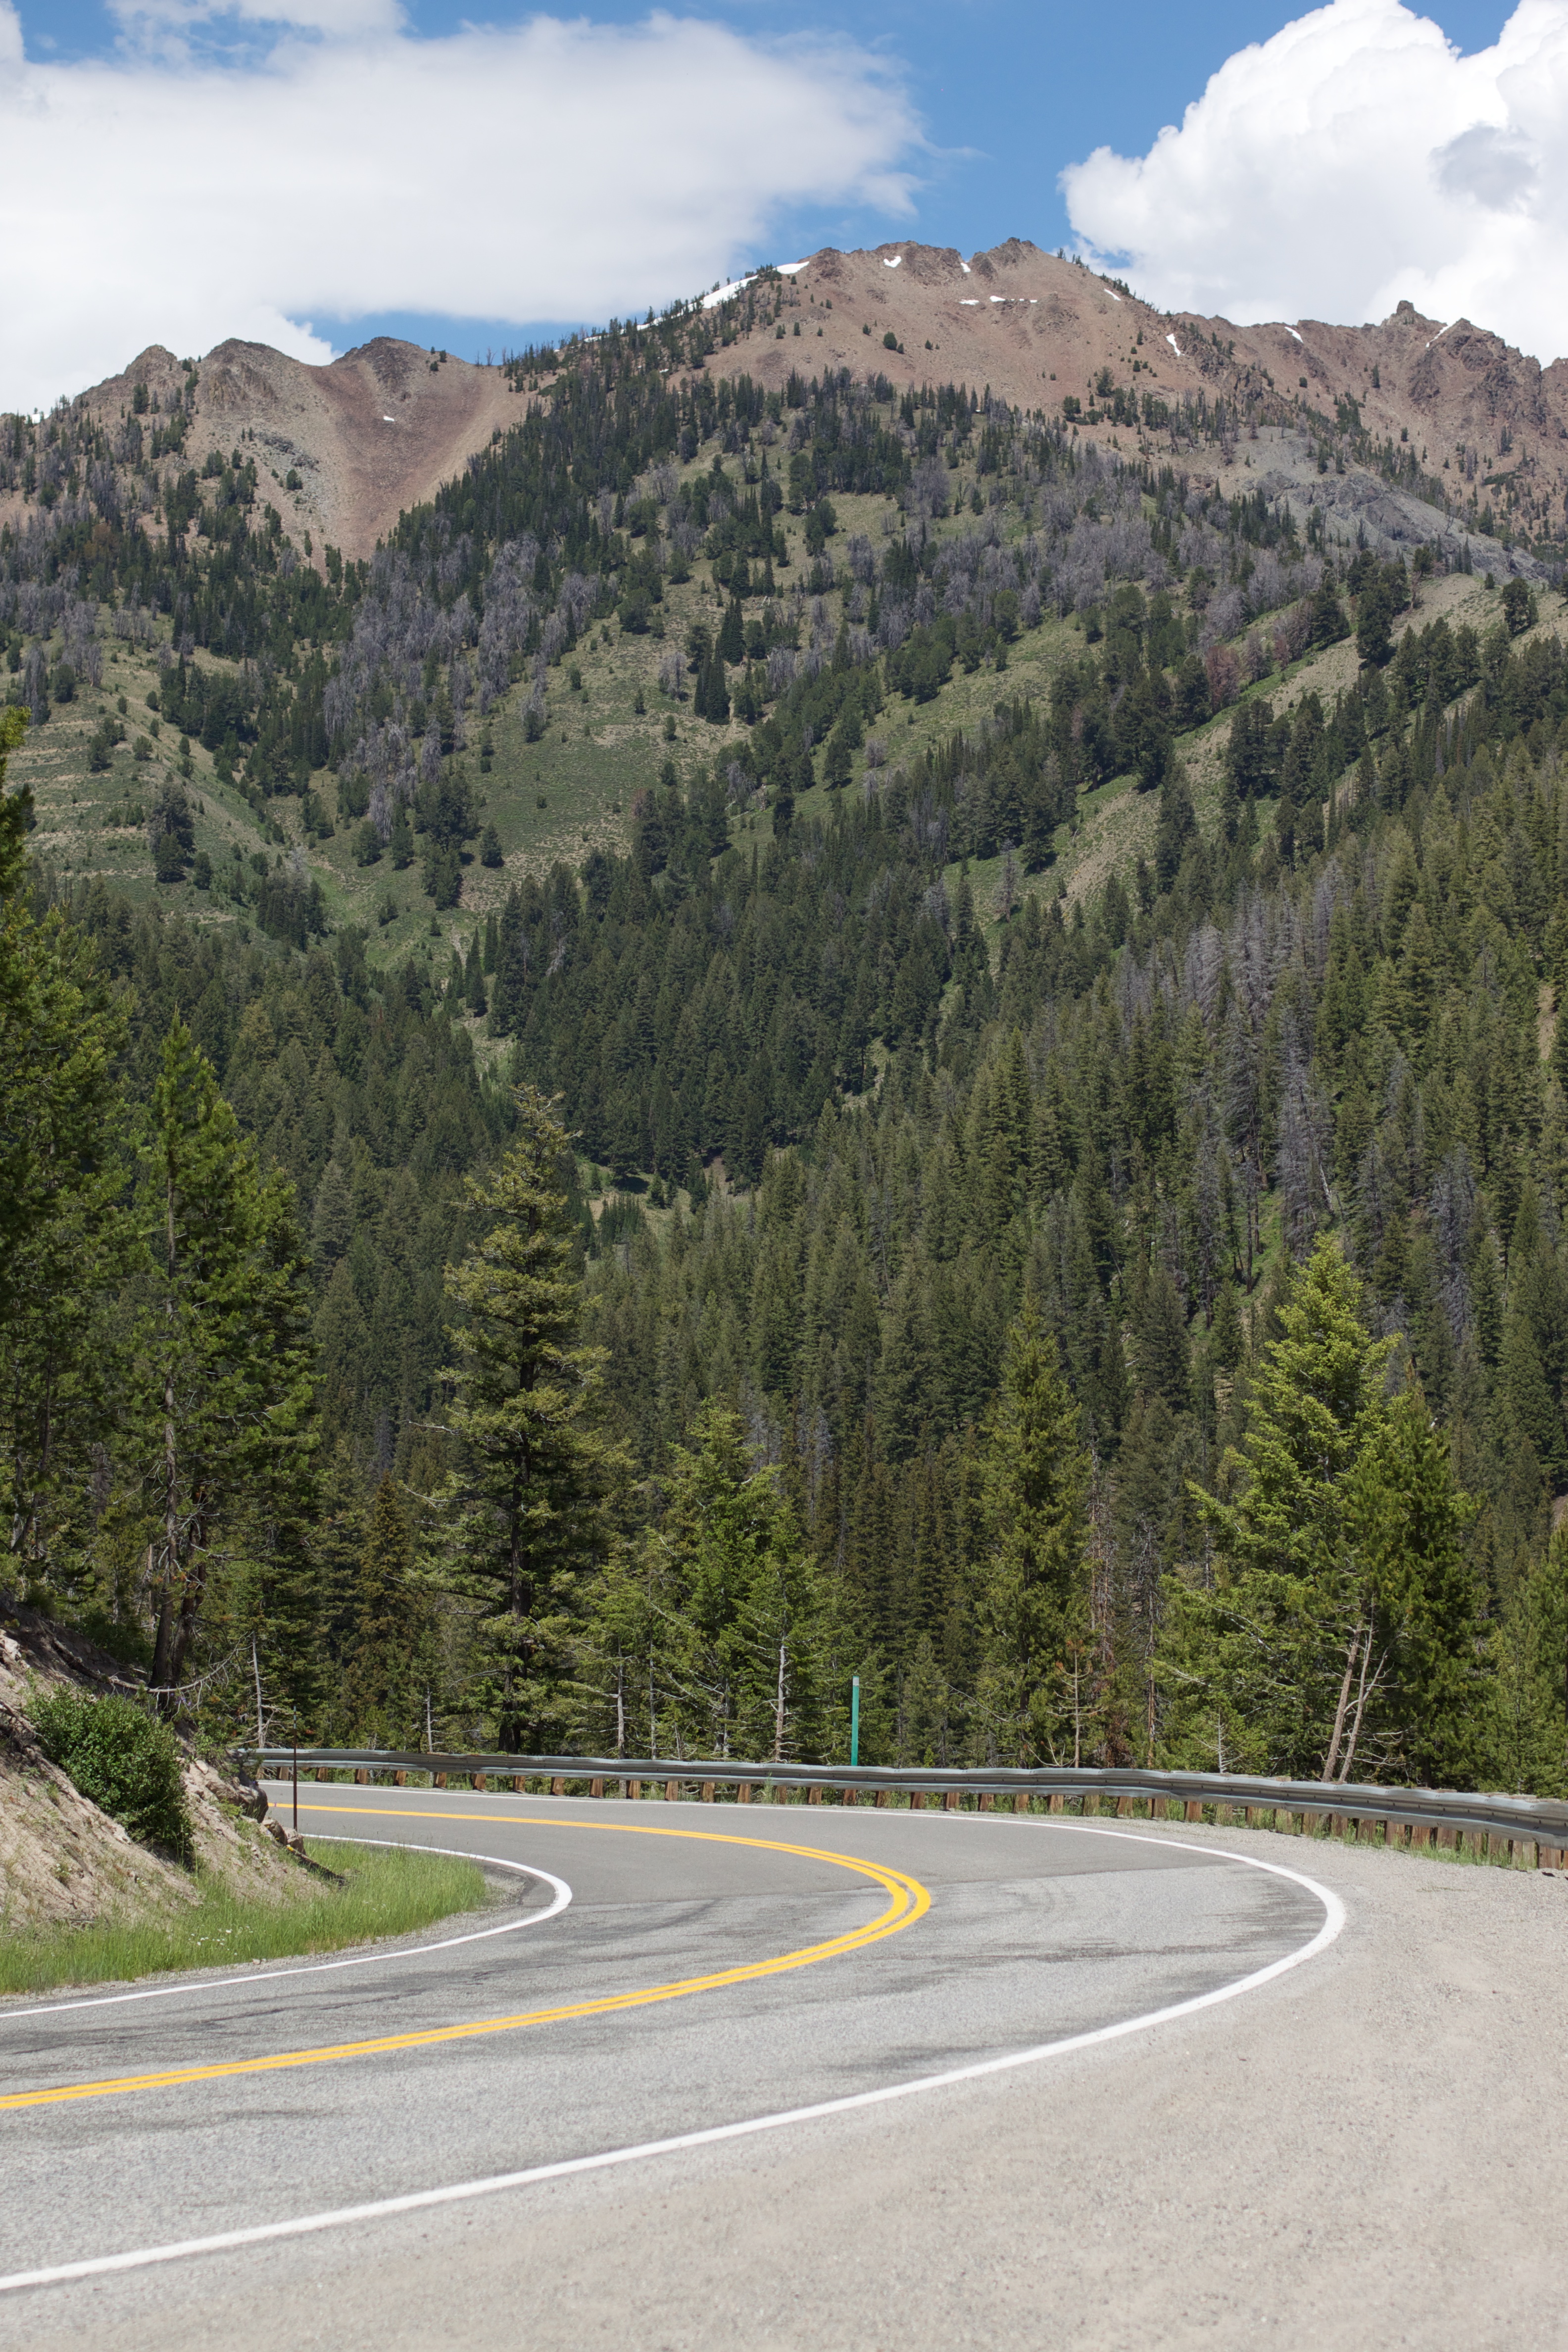
mountain, road, highway, mountain range, road trip, alps, infrastructure, odyssey, idaho, mountain pass, mountainous landforms